Tahir Meha

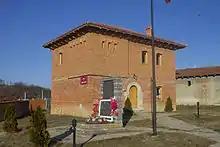
Tahir Meha's kulla in Prekaz

Meha's grandfather, Emin Lati (1892–1974), was a member of the Albanian ethnic guerilla Kachaks during the early 20th century. He fought alongside Azem Bejta, who led the rebels in armed resistance against Serbian rule in the 1920s. After Bejta's death in 1924, Emin Lati preserved the leader's revolver, which came into possession of the family, passing from Emin Lati to his son Nebih and ultimately to Tahir Meha.